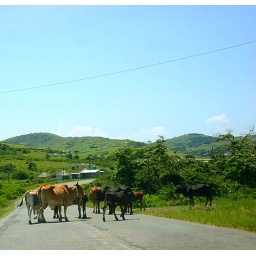
Cows walking in the middle of the road on the drive to Coffee Bay.